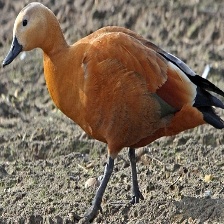
Species: RUDDY SHELDUCK
Scientific name: TADORNA FERRUGINEA
ImageNet parent category: drake